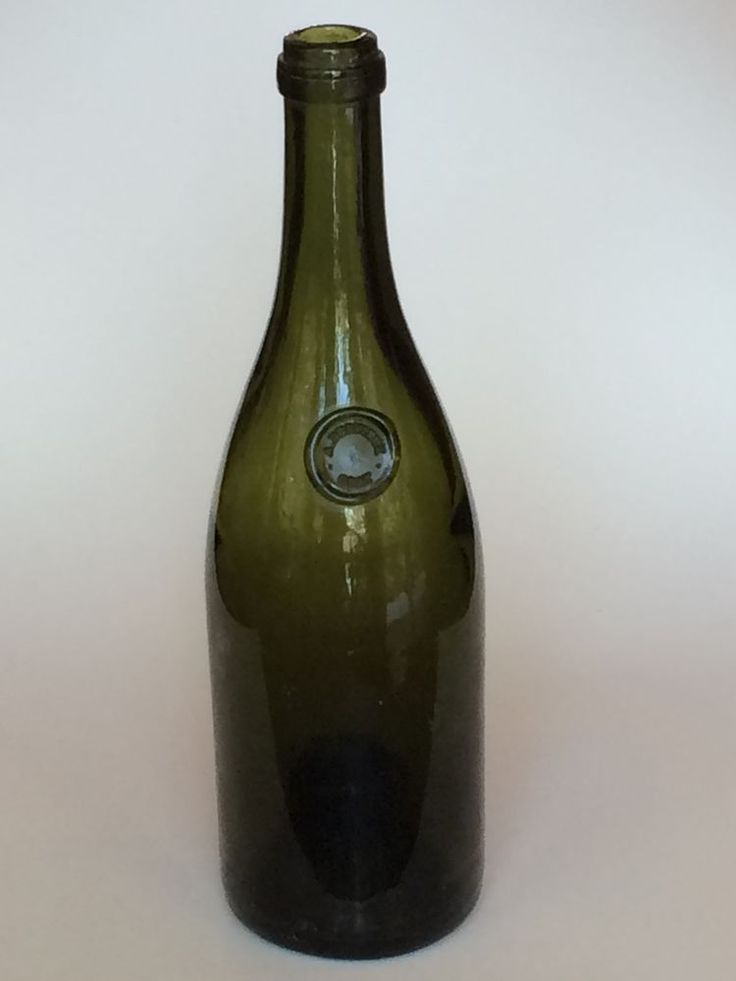
Waste category: glass